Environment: real
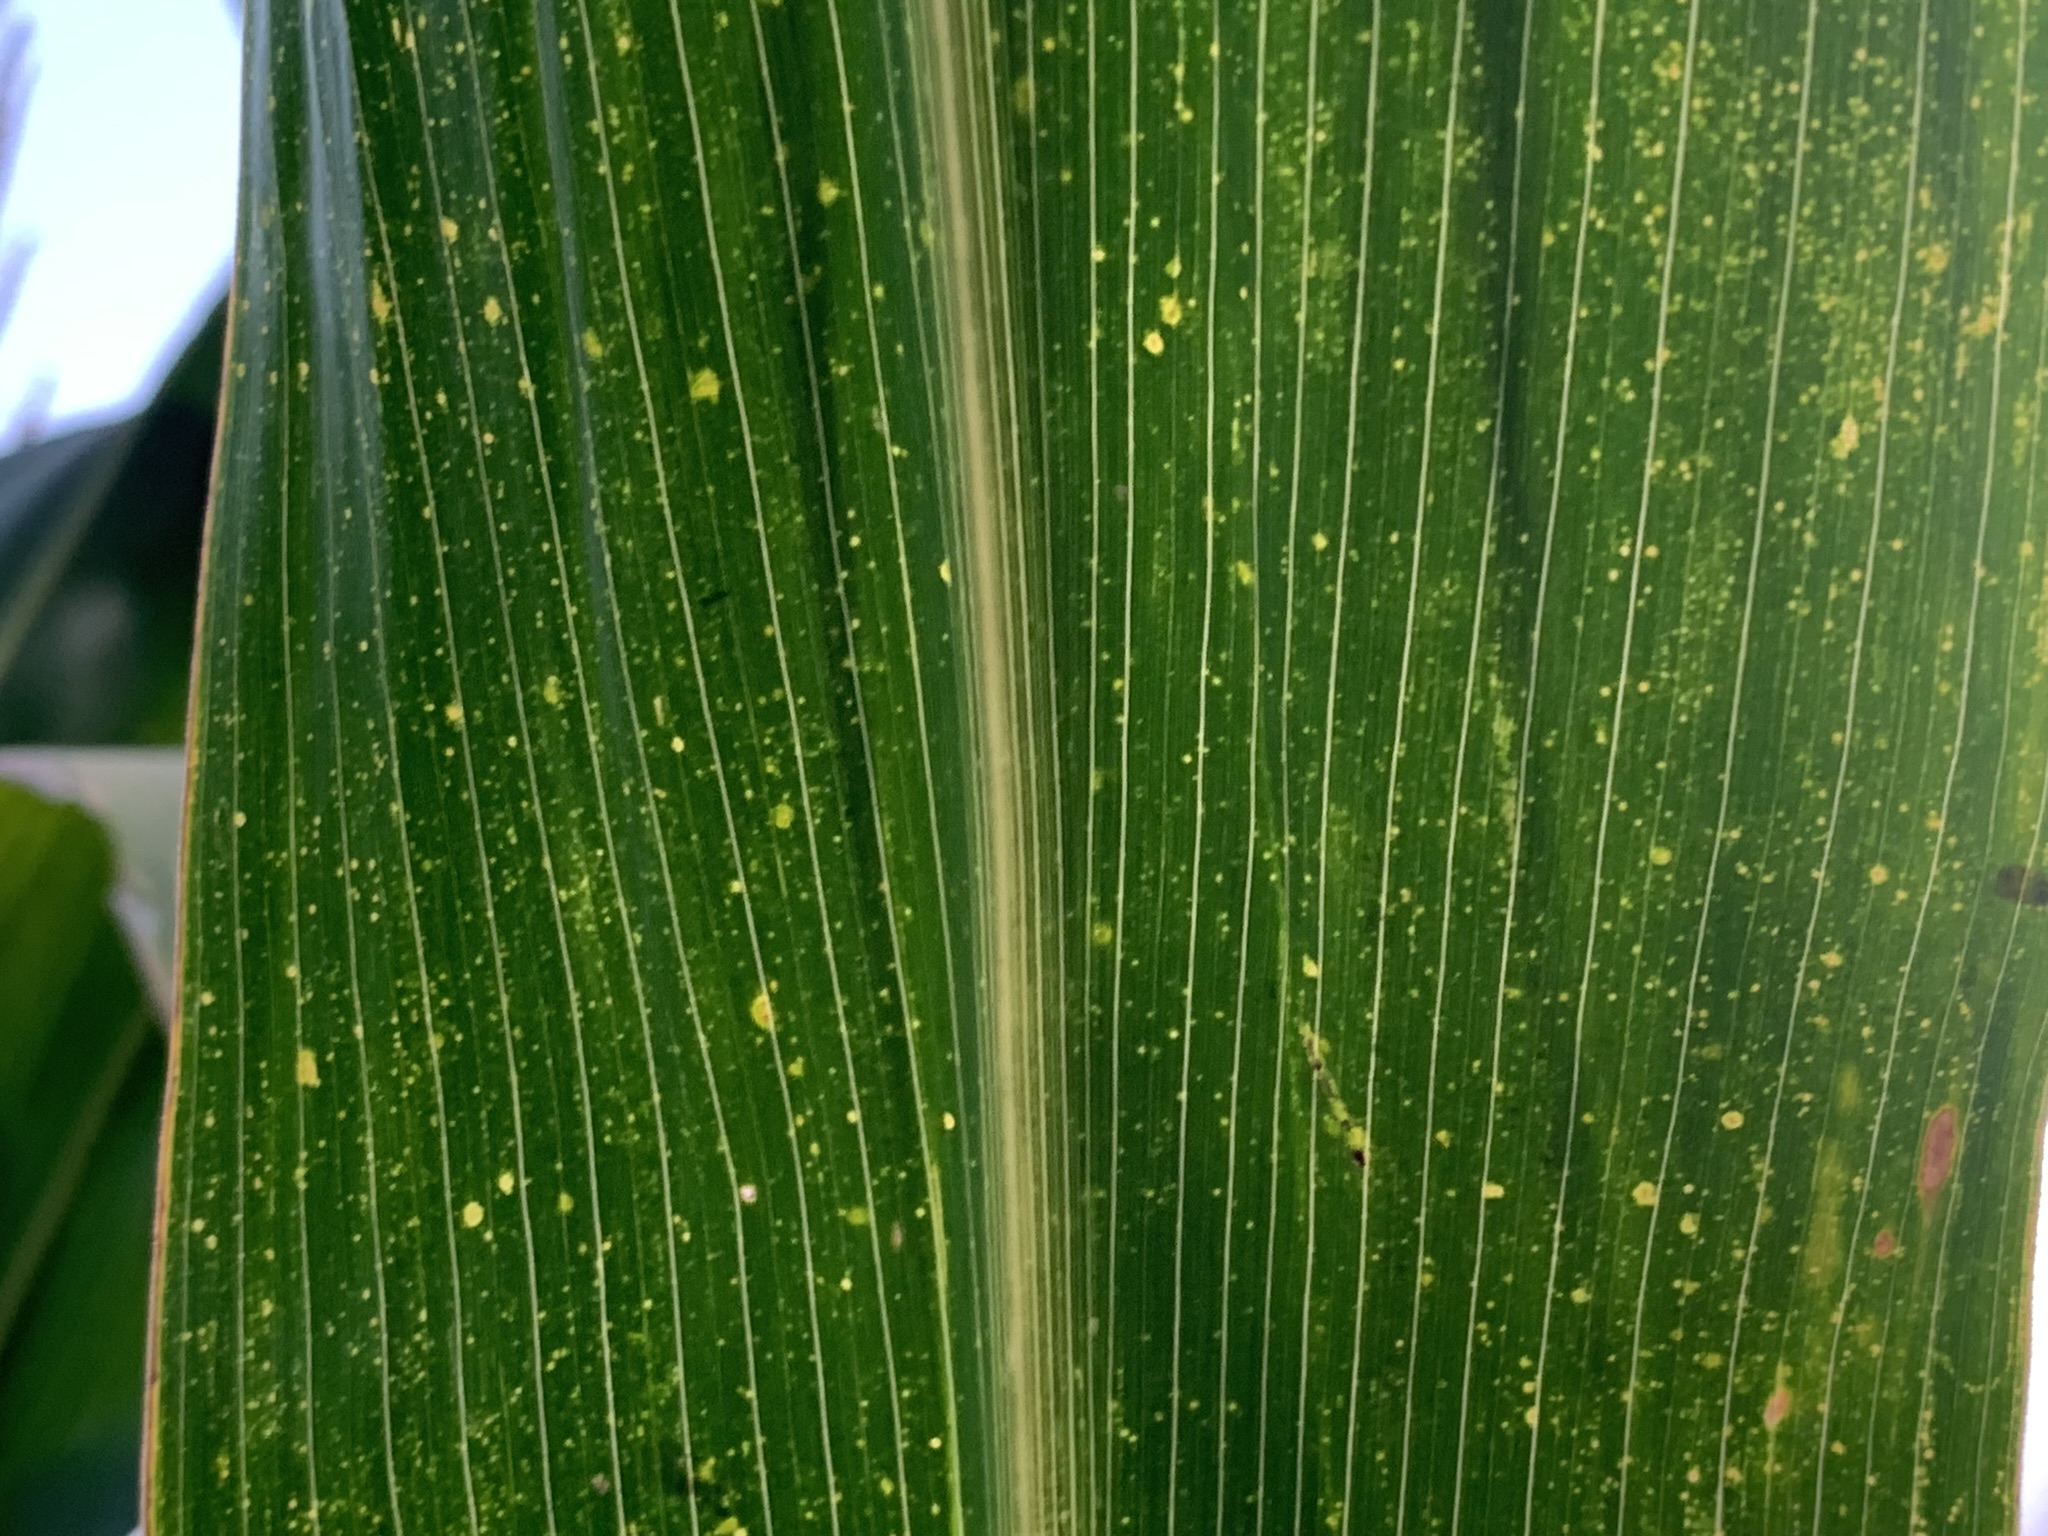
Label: lethal_necrosis